Yugoslavism

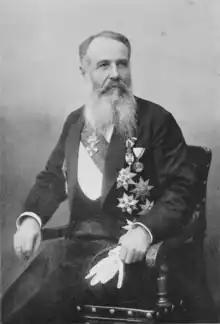
Prime Minister Nikola Pašić had the deciding role in selecting among different draft constitutions.

The period immediately after the unification saw significant violence and civil unrest in the country. There were revolutionary actions in Slavonia and Vojvodina inspired by the Hungarian Soviet Republic. Macedonia and Kosovo – known as Southern Serbia then – saw a Serbianisation campaign and a colonisation programme. The Macedonian Bulgarians fought back through the Internal Macedonian Revolutionary Organization (VMRO), itself having been re-established by Todor Alexandrov. He initially favored the annexation of Macedonia to Bulgaria, but later switched to the idea of an Independent Macedonia as a second Bulgarian state on the Balkans. In Kosovo, there were instances of retribution for killings by Albanians during the First World War Serbian Great Retreat. Acts of Albanian retaliation culminated in the failed 1919 uprising by the Committee for the National Defence of Kosovo and the massacre of Albanians by the regime forces. 50,000 police and troops were deployed to the region, supported by Chetnik paramilitaries led by Jovan Babunski.